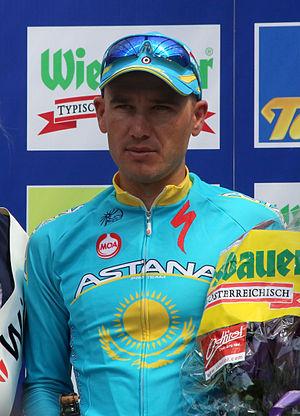
Aleksandr Diatchenko Александр Дьяченко est un coureur cycliste kazakh, membre de l'équipe Astana. Il a notamment été champion du Kazakhstan du contre-la-montre en 2007 et champion du Kazakhstan sur route en 2013.